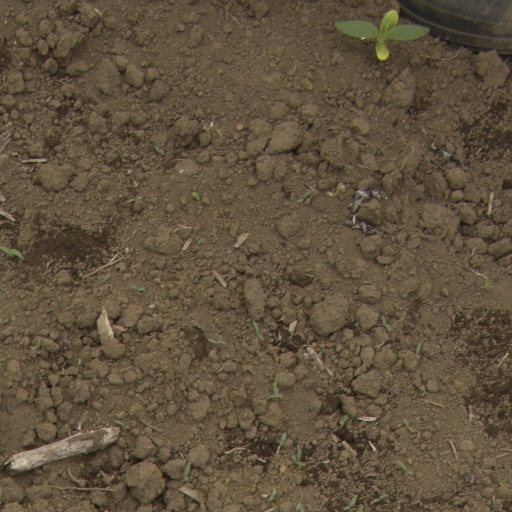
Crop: Jerusalem artichoke